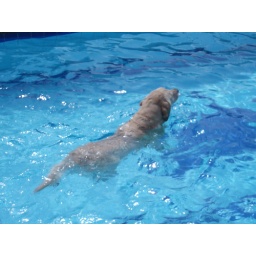
Tessa was a good gun dog and loved swimming. She never found any ducks in this water though!